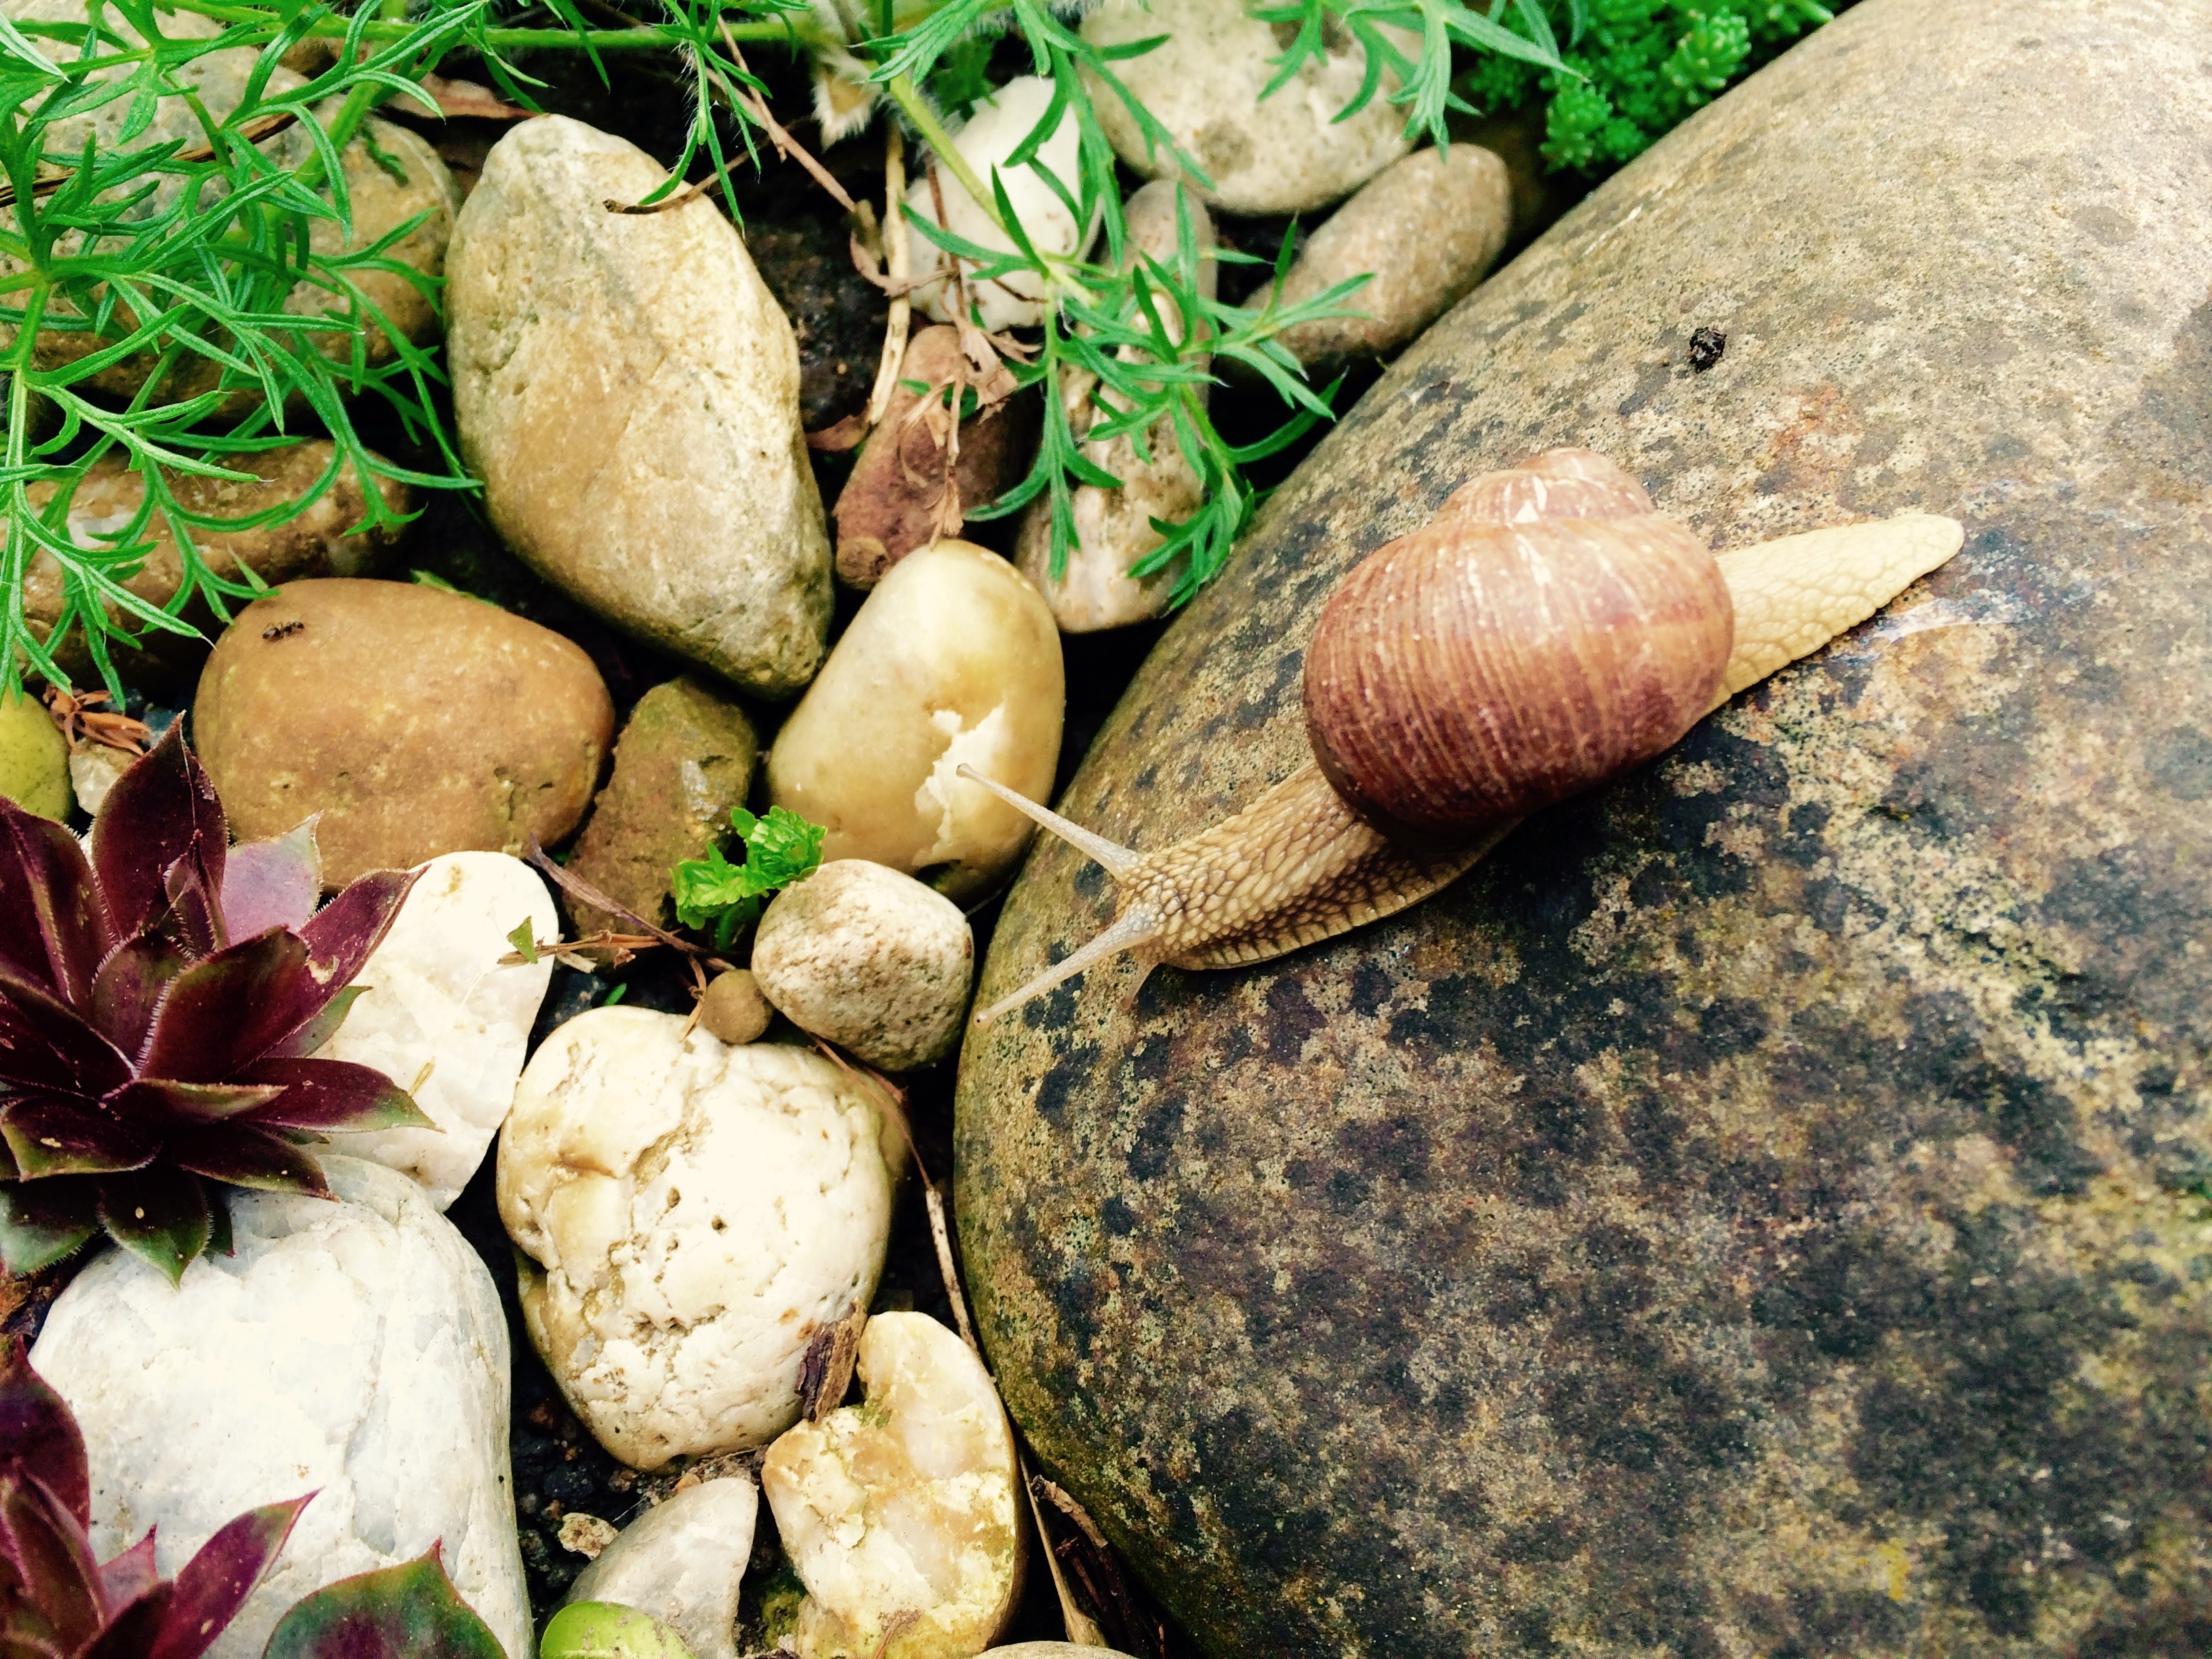
rock, flower, food, produce, vegetable, garden, flora, worm, skalka